Vienna Conference (October 1917)

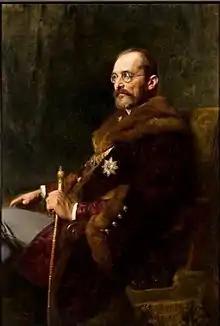
István Tisza, portrayed here by former Hungarian prime minister Gyula Benczúr, expresses his reservations about Ottokar Czernin's reasons for accepting Vienna's directives.

Le chancelier du Reich, Georg Michaelis, mène officiellement la délégation allemande. Cependant, inexpérimenté dans le domaine des négociations internationales et peu au fait de l'état réel des relations entre le Reich et la double monarchie, le chancelier est cantonné à un rôle protocolaire, décoratif : la délégation gouvernementale allemande est dirigée dans les faits par le secrétaire d'État aux affaires étrangères, le diplomate de carrière Richard von Kühlmann, assisté de ses principaux collaborateurs; Botho von Wedel, ambassadeur allemand à Vienne, assiste également aux échanges.